History of Australia

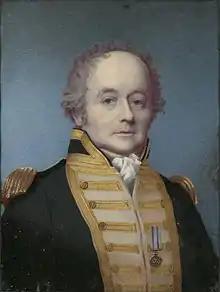
Governor William Bligh

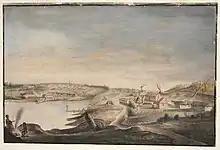
View of Sydney Cove (Aboriginal: "Warrane") by Thomas Watling, 1794–1796

Governor Phillip was vested with complete authority over the inhabitants of the colony. His intention was to establish harmonious relations with local Aboriginal people and try to reform as well as discipline the convicts of the colony. Early efforts at agriculture were fraught and supplies from overseas were scarce. Between 1788 and 1792 about 3546 male and 766 female convicts were landed at Sydney. Many new arrivals were sick or unfit for work and the condition of healthy convicts also deteriorated due to the hard labour and poor food. The food situation reached crisis point in 1790 and the Second Fleet which finally arrived in June 1790 had lost a quarter of its passengers through sickness, while the condition of the convicts of the Third Fleet appalled Phillip. From 1791, however, the more regular arrival of ships and the beginnings of trade lessened the feeling of isolation and improved supplies.